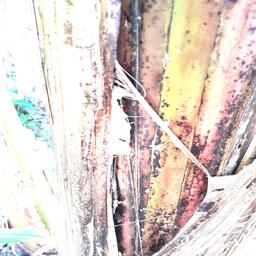
Label: BACTERIAL SOFT ROT